Reverend Angus McBean

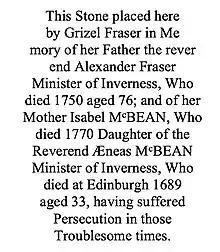
Transcription of the gravestone erected by Grizel Fraser in memory of her parents, in the Old Chapel Yard Cemetery, Inverness

He left behind a son and daughter. The son was Reverend Alexander McBean who followed his father into the Church, and became a well-known Minister of Inverness. It is words in the Will and Testament of Rev. Æneas's granddaughter Grizel Fraser that confirms with certainty this father and son relationship: "... to my Cousin and friend Mrs Jean MacBean alias White relict of the deceased Valentine White Esqr...". 'Jean MacBean alias White' is mentioned in her father William Macbean of Ball Court, Cornhill, City of London and of Roaring River Estate in Jamaica: "To my daughter Mrs Waite" (sic) i.e. 'White'... and he also mentions "To my Brother fforbes".